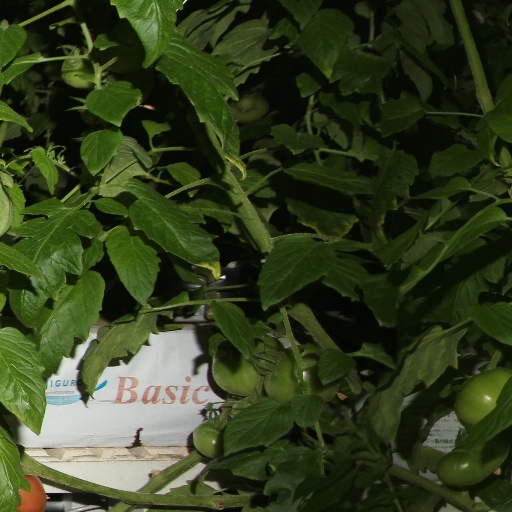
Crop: tomato